Captain Boomerang

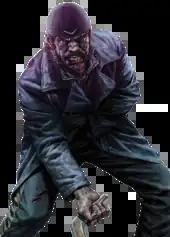
Captain Boomerang during The New 52. Art by Lee Bermejo.

In "Identity Crisis", Captain Boomerang is sent to kill Jack Drake, who kills him before dying. In "Blackest Night" and "Brightest Day", Boomerang returns as a Black Lantern before the Life Entity fully resurrects him.